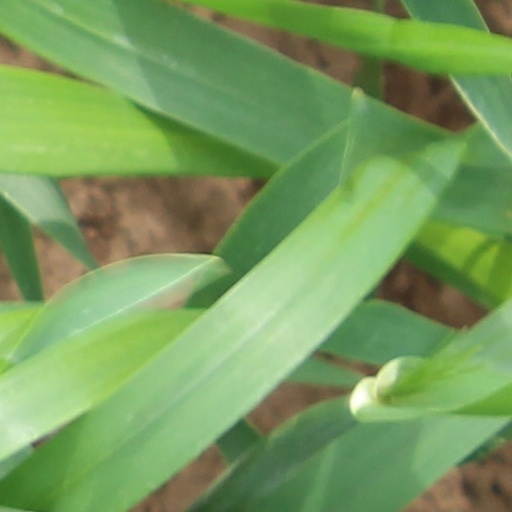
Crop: wheat